R. M. Ballantyne

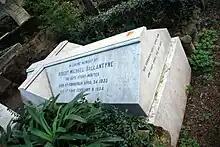
Ballantyne's Grave in Rome

Ballantyne spent his later years in Harrow, London, before moving to Italy for the sake of his health, possibly suffering from undiagnosed Ménière's disease. He died in Rome on 8 February 1894, and was buried in the Protestant Cemetery there.